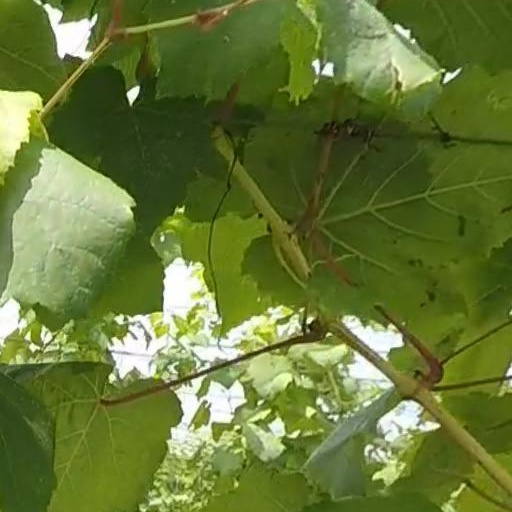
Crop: grape